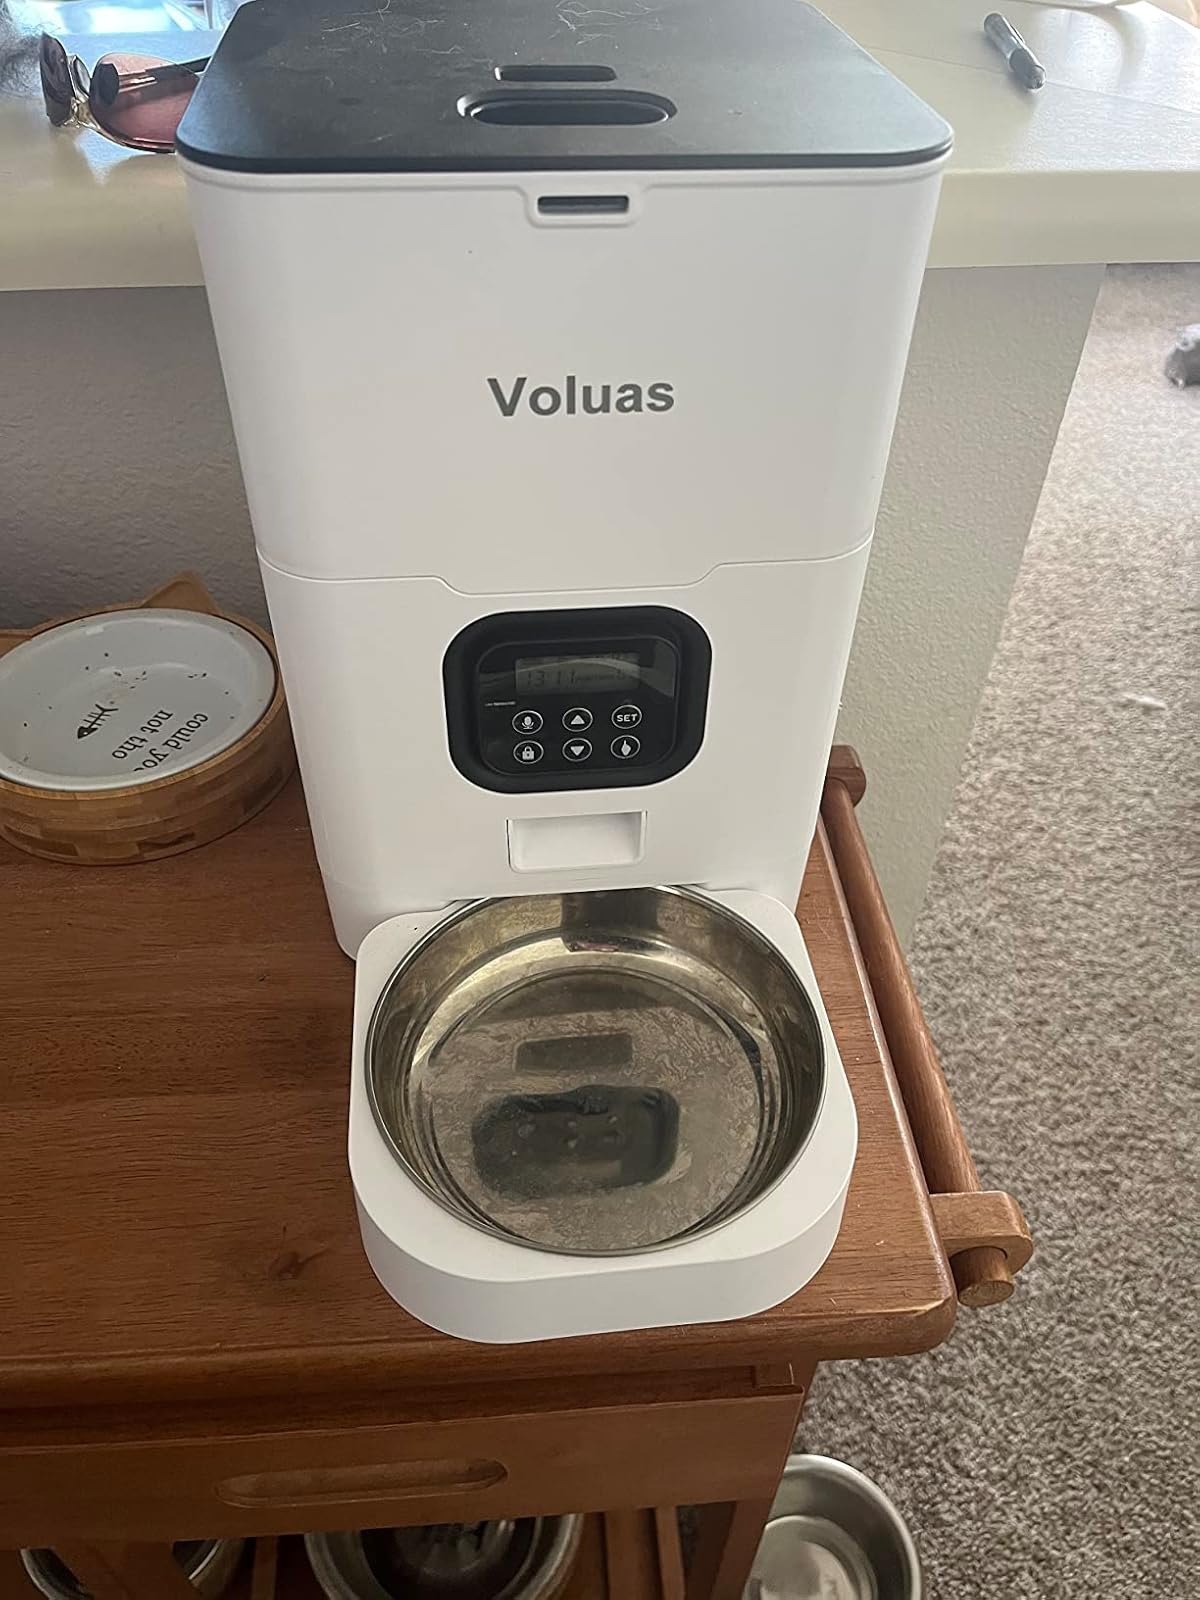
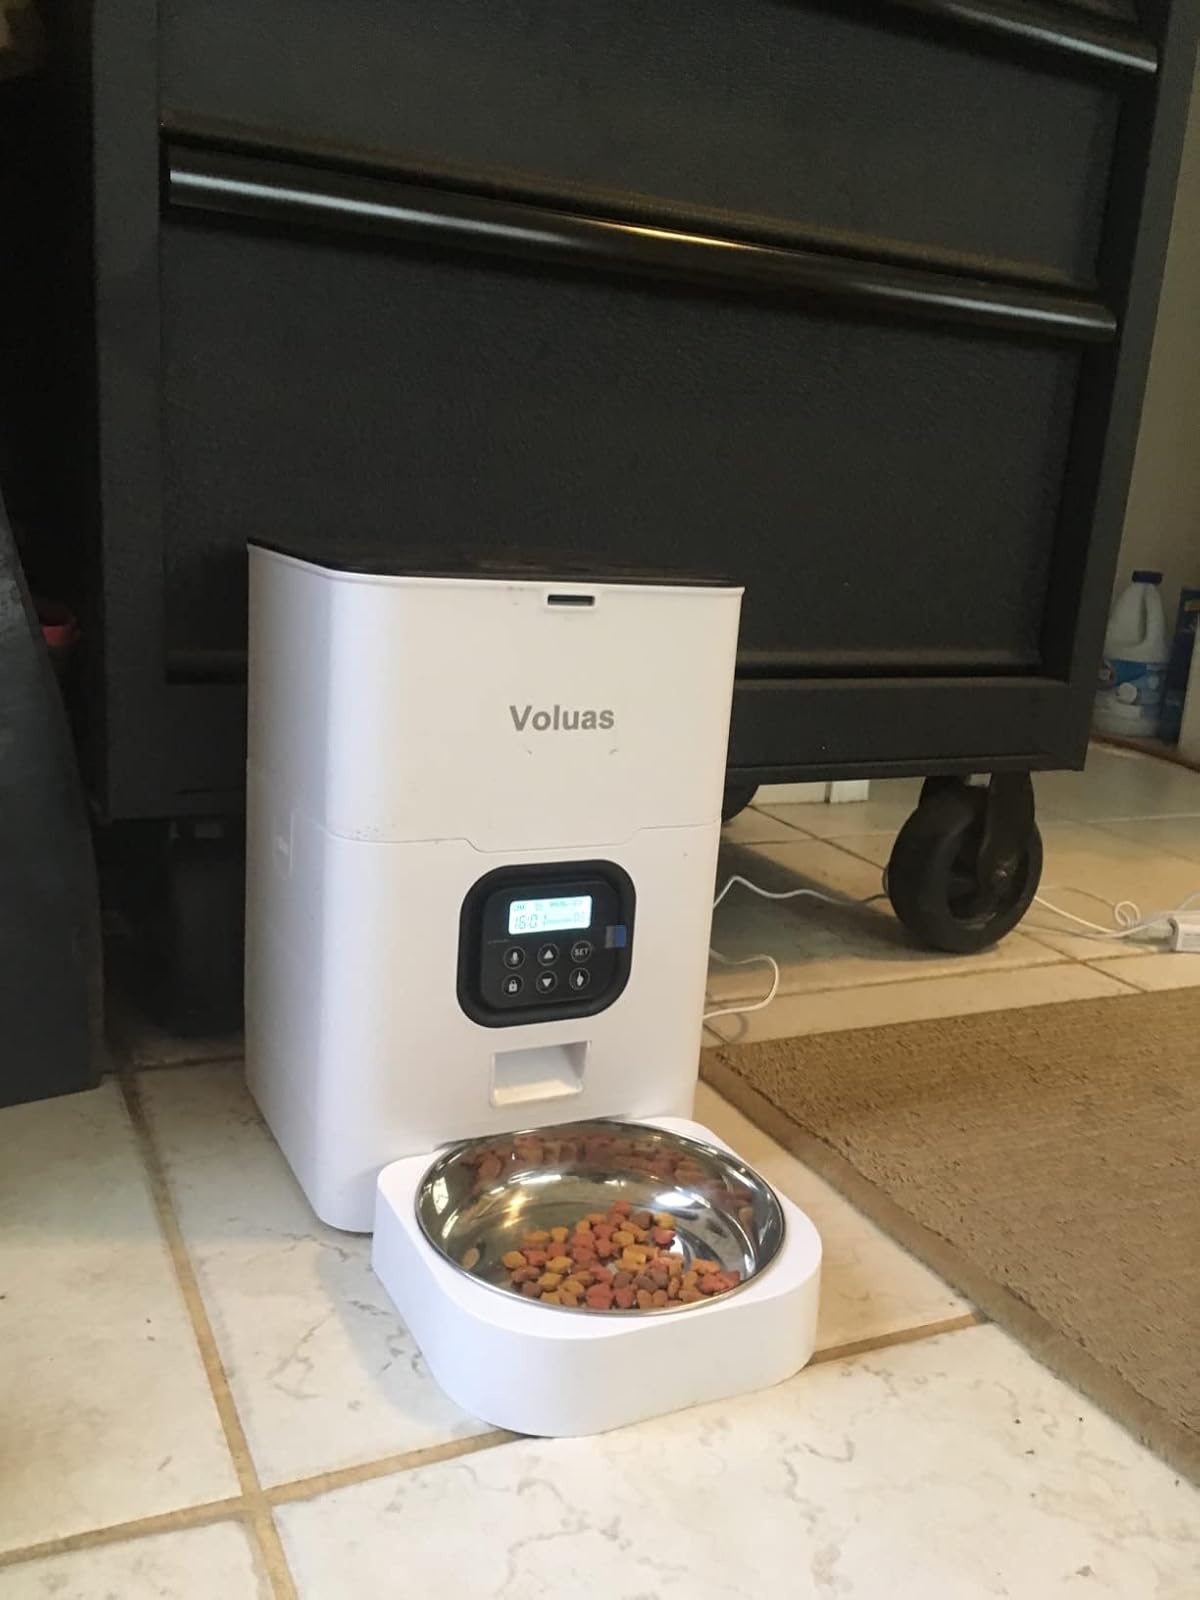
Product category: items_feeder
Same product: yes